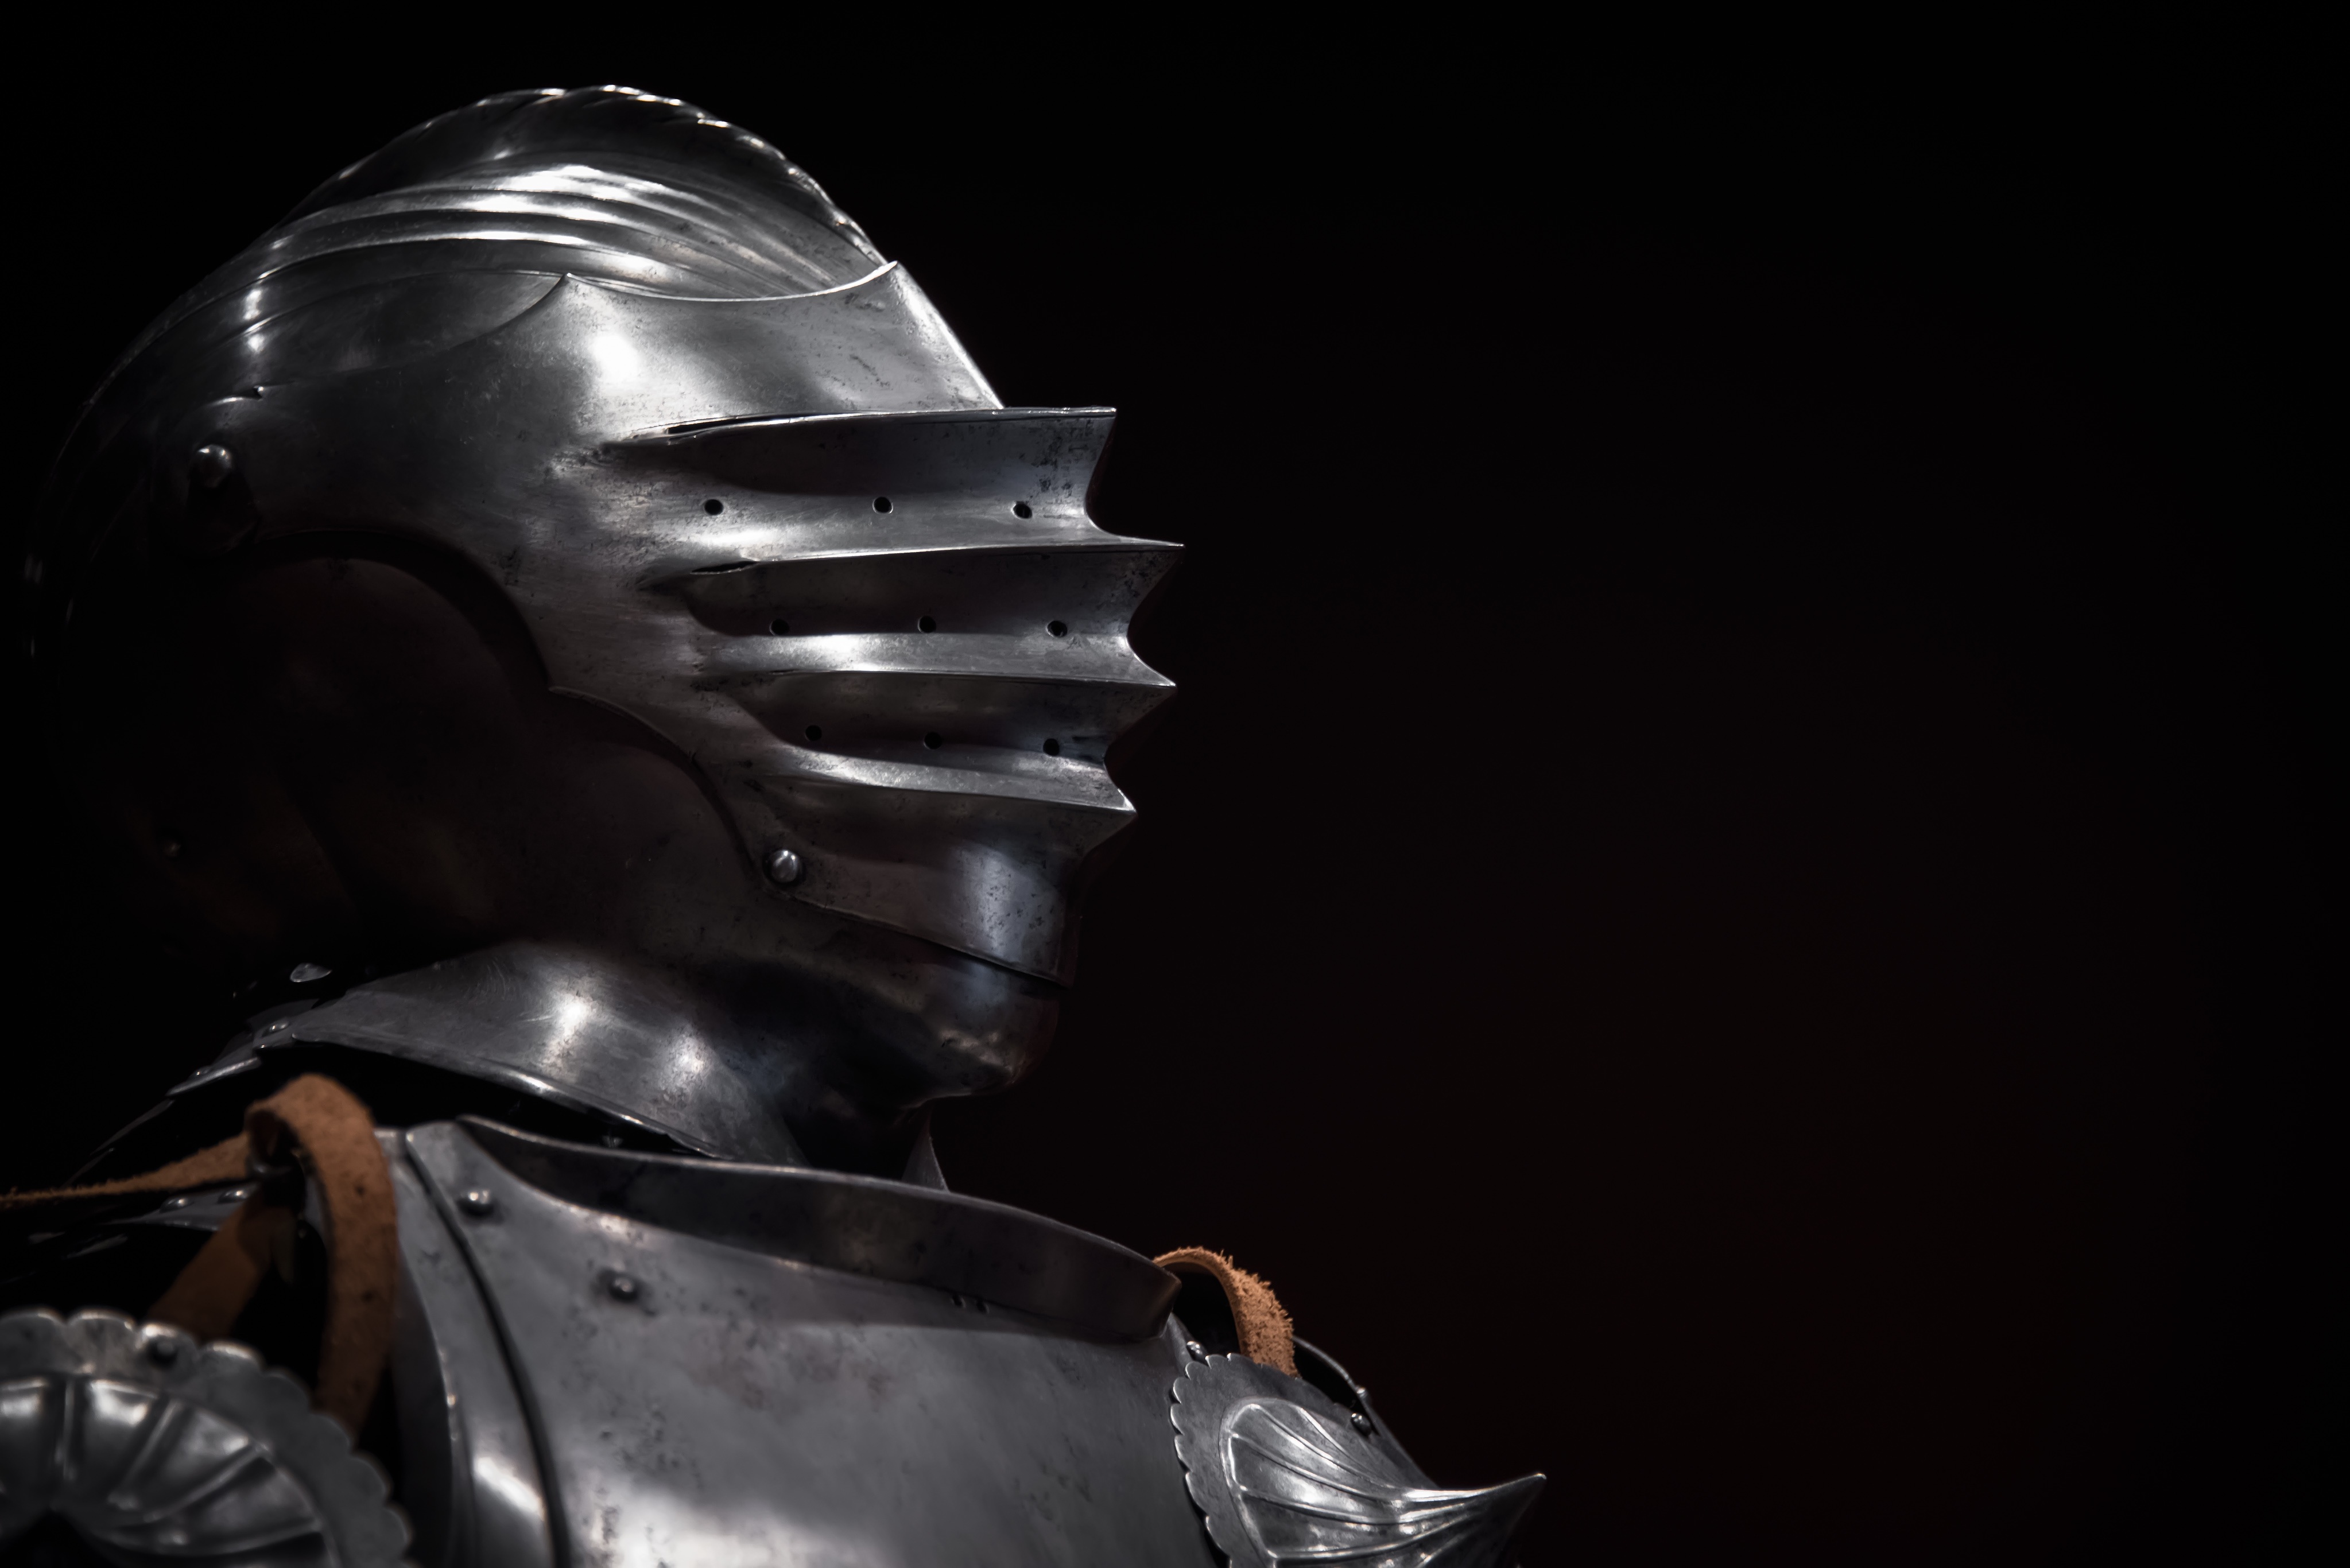
light, glass, view, museum, darkness, black, sculpture, helmet, knight, footwear, costume, armor, computer wallpaper